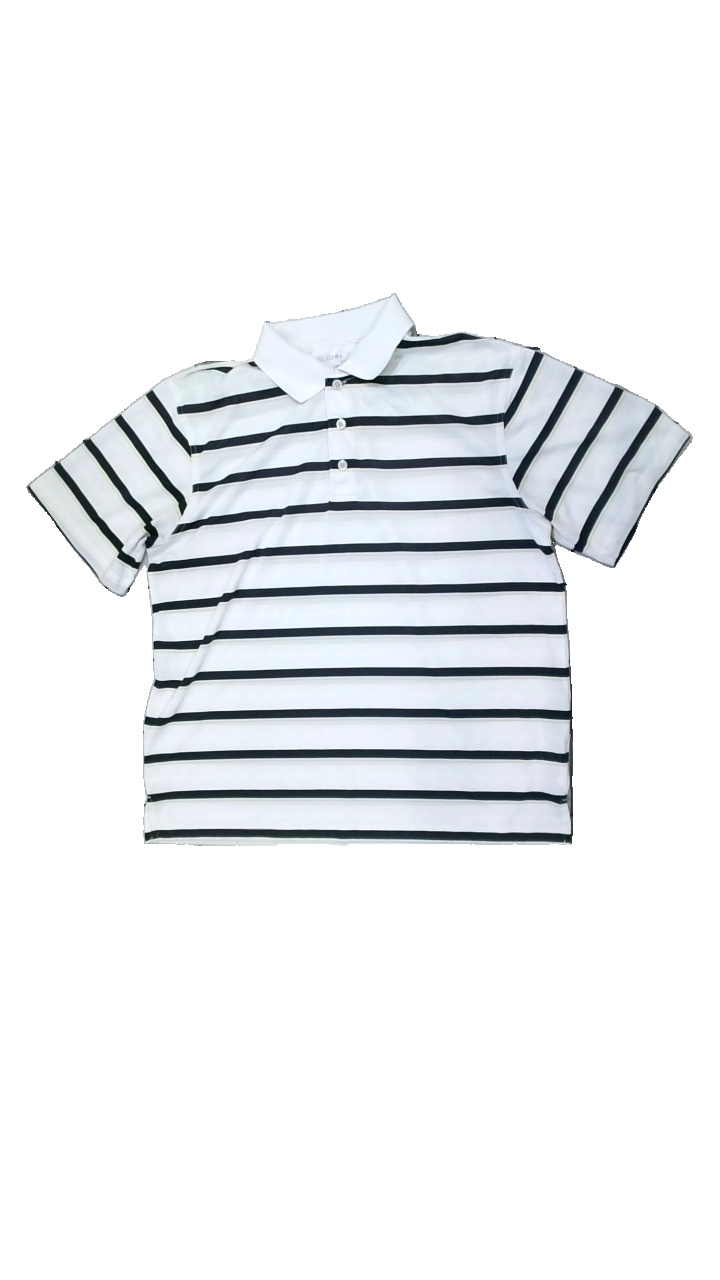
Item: T-shirt (Ladies)
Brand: George Golf
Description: Striped multicolored t-shirt from George Golf, size L. Poor codnition.
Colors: White, Blue, Yellow
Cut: Regular
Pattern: Striped
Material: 100% poly
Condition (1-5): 2
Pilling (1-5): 5
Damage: stains on collar
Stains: Minor
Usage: Recycle
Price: <50